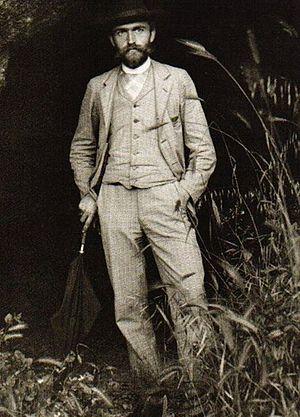
Karl Blossfeldt est un photographe allemand. Représentant de la Nouvelle Objectivité, il est connu pour son inventaire des formes et des structures végétales fondamentales.